Appalachian temperate rainforest

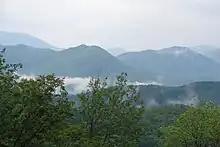
Persistent fog covers the Smokies, sometimes called a cloud forest.

In addition to the increased precipitation from orographic lift, cloud cover keeps the rate of water loss low due to minimal evapotranspiration. High elevation forests are immersed in clouds on 65% of growth-season days, leading some sources to describe the temperate rainforest as a cloud forest. Water intercepted from clouds accounts for 25% to 50% of annual precipitation, which is a high rate. For comparison, in the boreal rainforests of Eastern Canada, fog contributes only 5 to 8% of annual precipitation. According to a tentative classification advocated by DellaSala, Alaback, Spribille, Wehrden, and Nauman in 2011, high-elevation temperate rainforest regions in Central Appalachia could be interpreted as "a southerly extension of Appalachian boreal rainforests from Eastern Canada", although this interpretation requires further study.